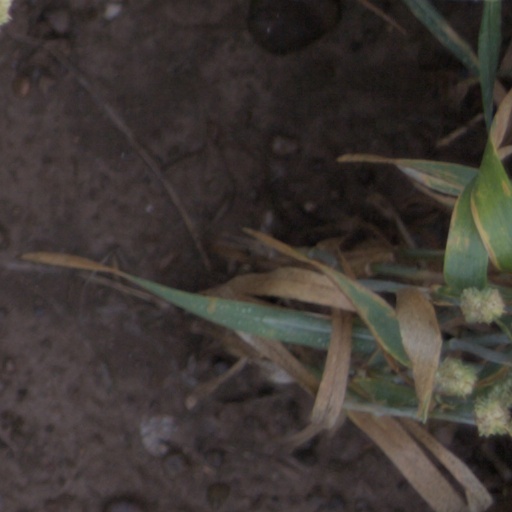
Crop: wheat